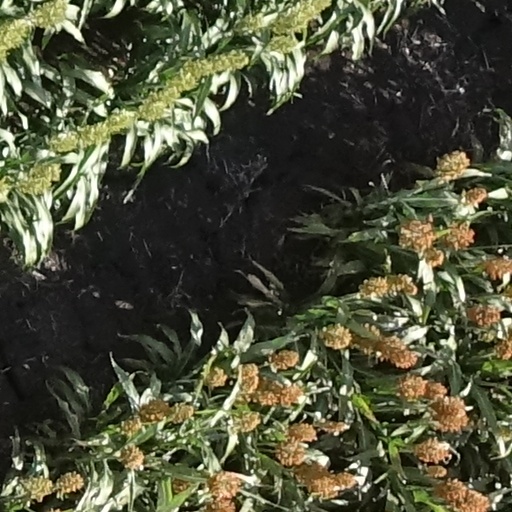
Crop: sorghum